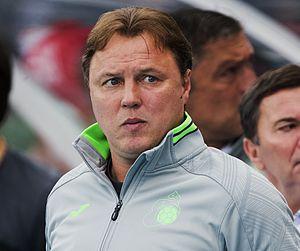
Igor Vladimirovitch Kolyvanov, né le 6 mars 1968 à Moscou, est un footballeur russe ayant évolue au poste d'attaquant avant de se reconvertir comme entraîneur.